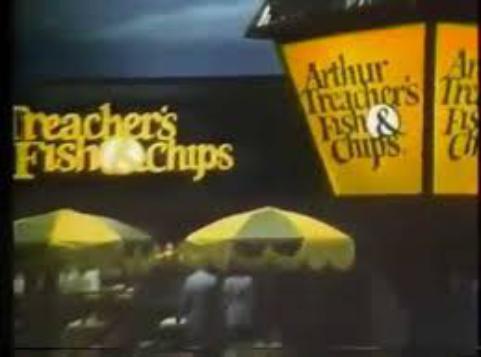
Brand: Arthur Treacher's Fish & Chips
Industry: Food